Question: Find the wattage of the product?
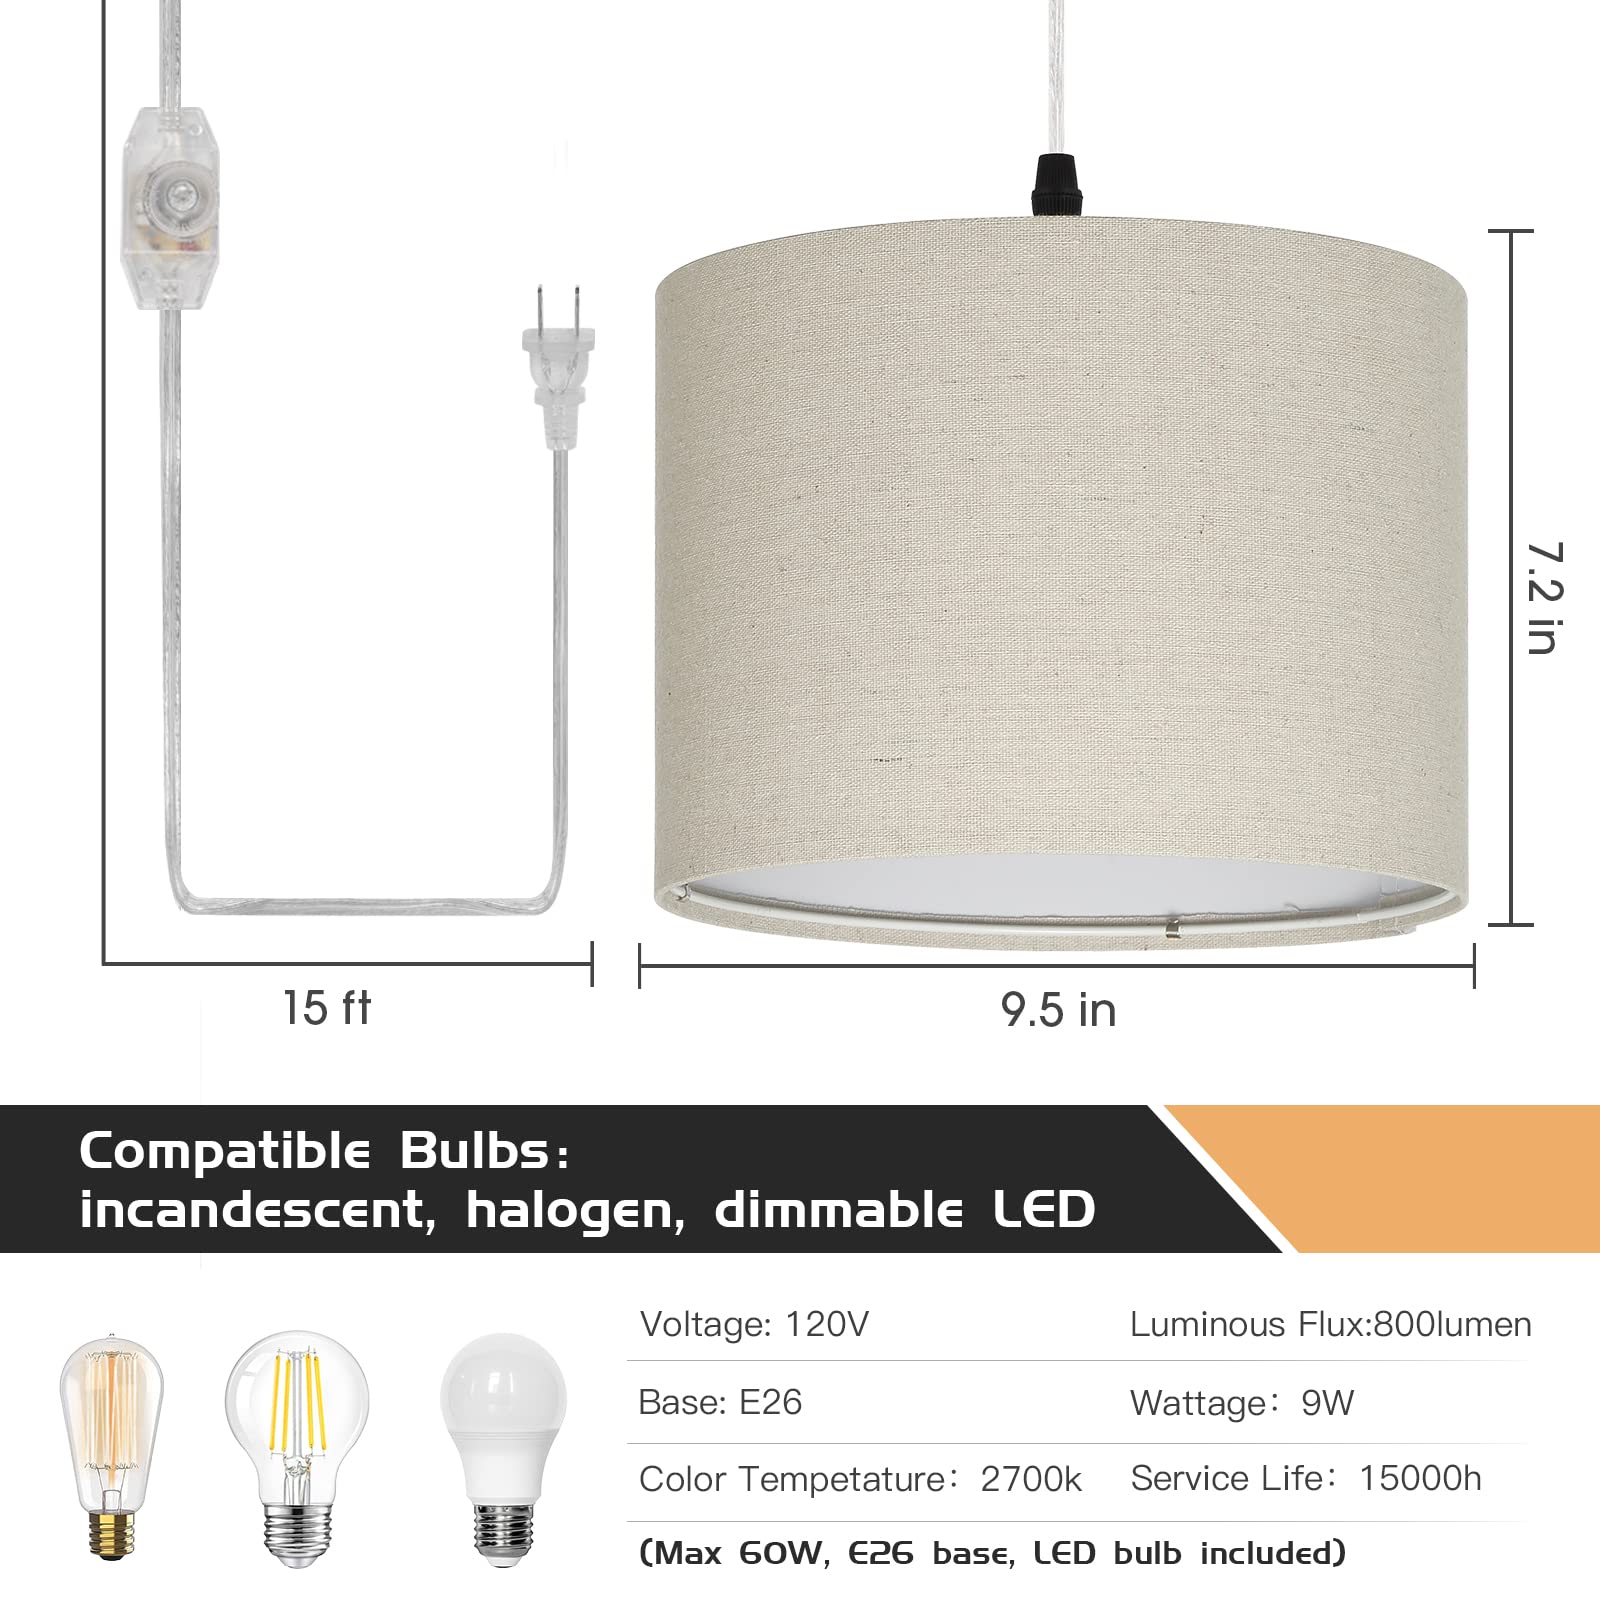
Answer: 60.0 watt